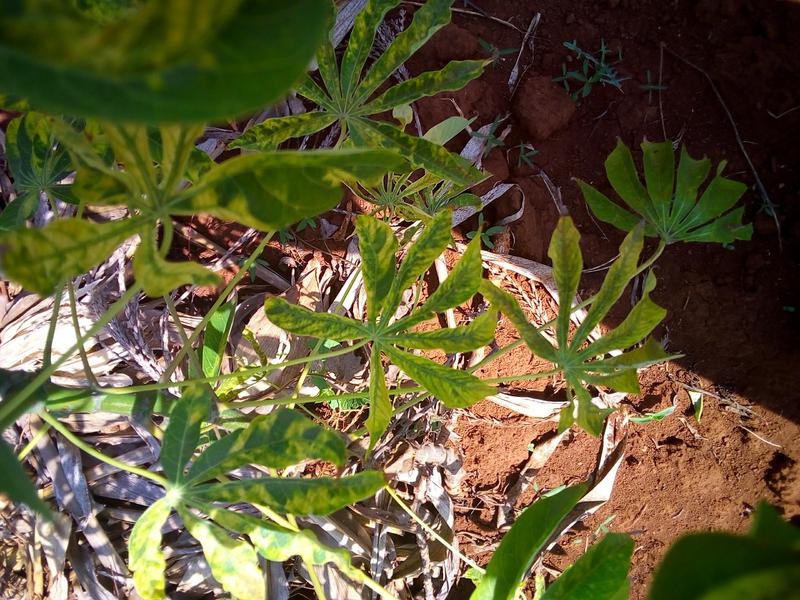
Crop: cassava
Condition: mosaic_disease